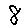
Label: 8